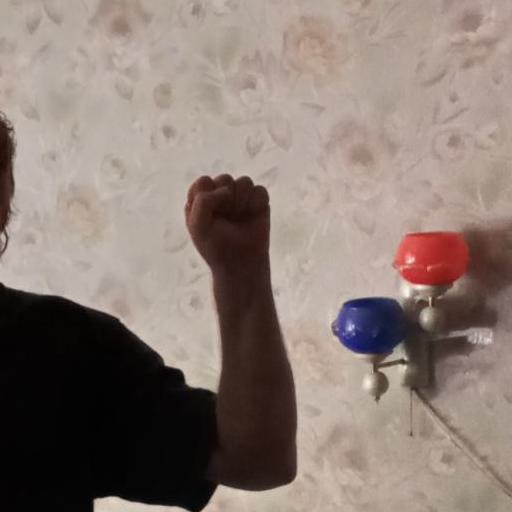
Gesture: fist